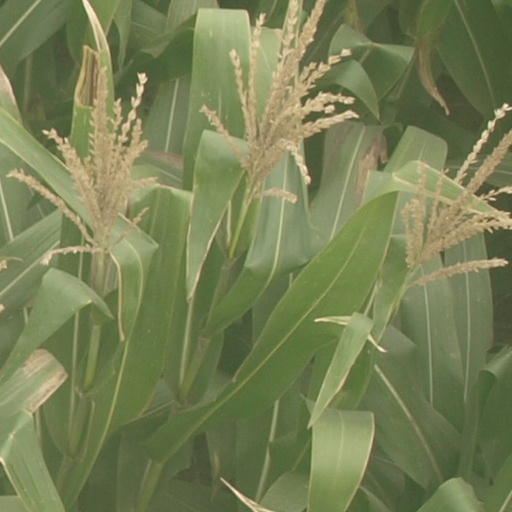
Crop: maize; corn